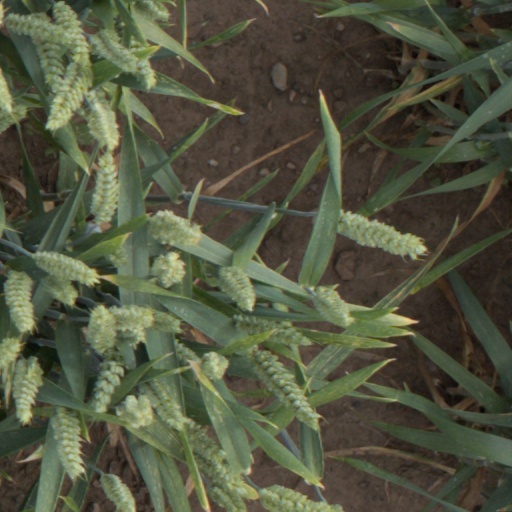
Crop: wheat